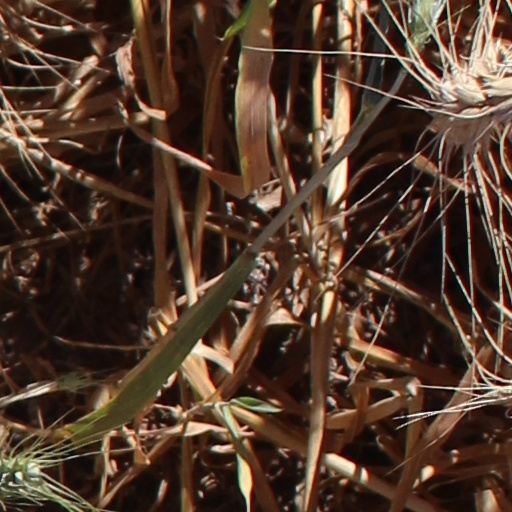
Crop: wheat